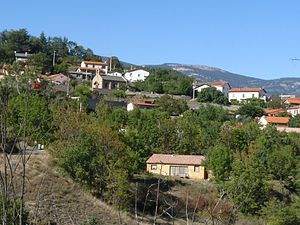
Escaro
Udsigt over Escaro fra vejen til Sahorre
Udsigt over Escaro fra vejen til Sahorre
Escaro er en by og kommune i departementet Pyrénées-Orientales i Sydfrankrig.